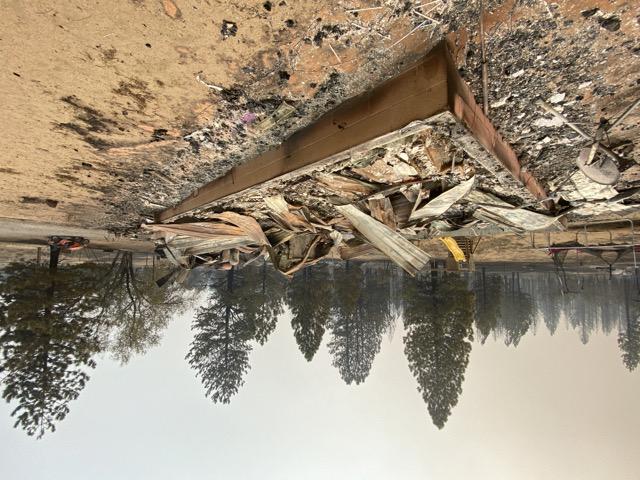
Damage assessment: destroyed